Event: Nepal Earthquake
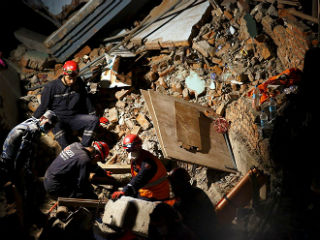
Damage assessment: damage